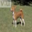
Label: dog